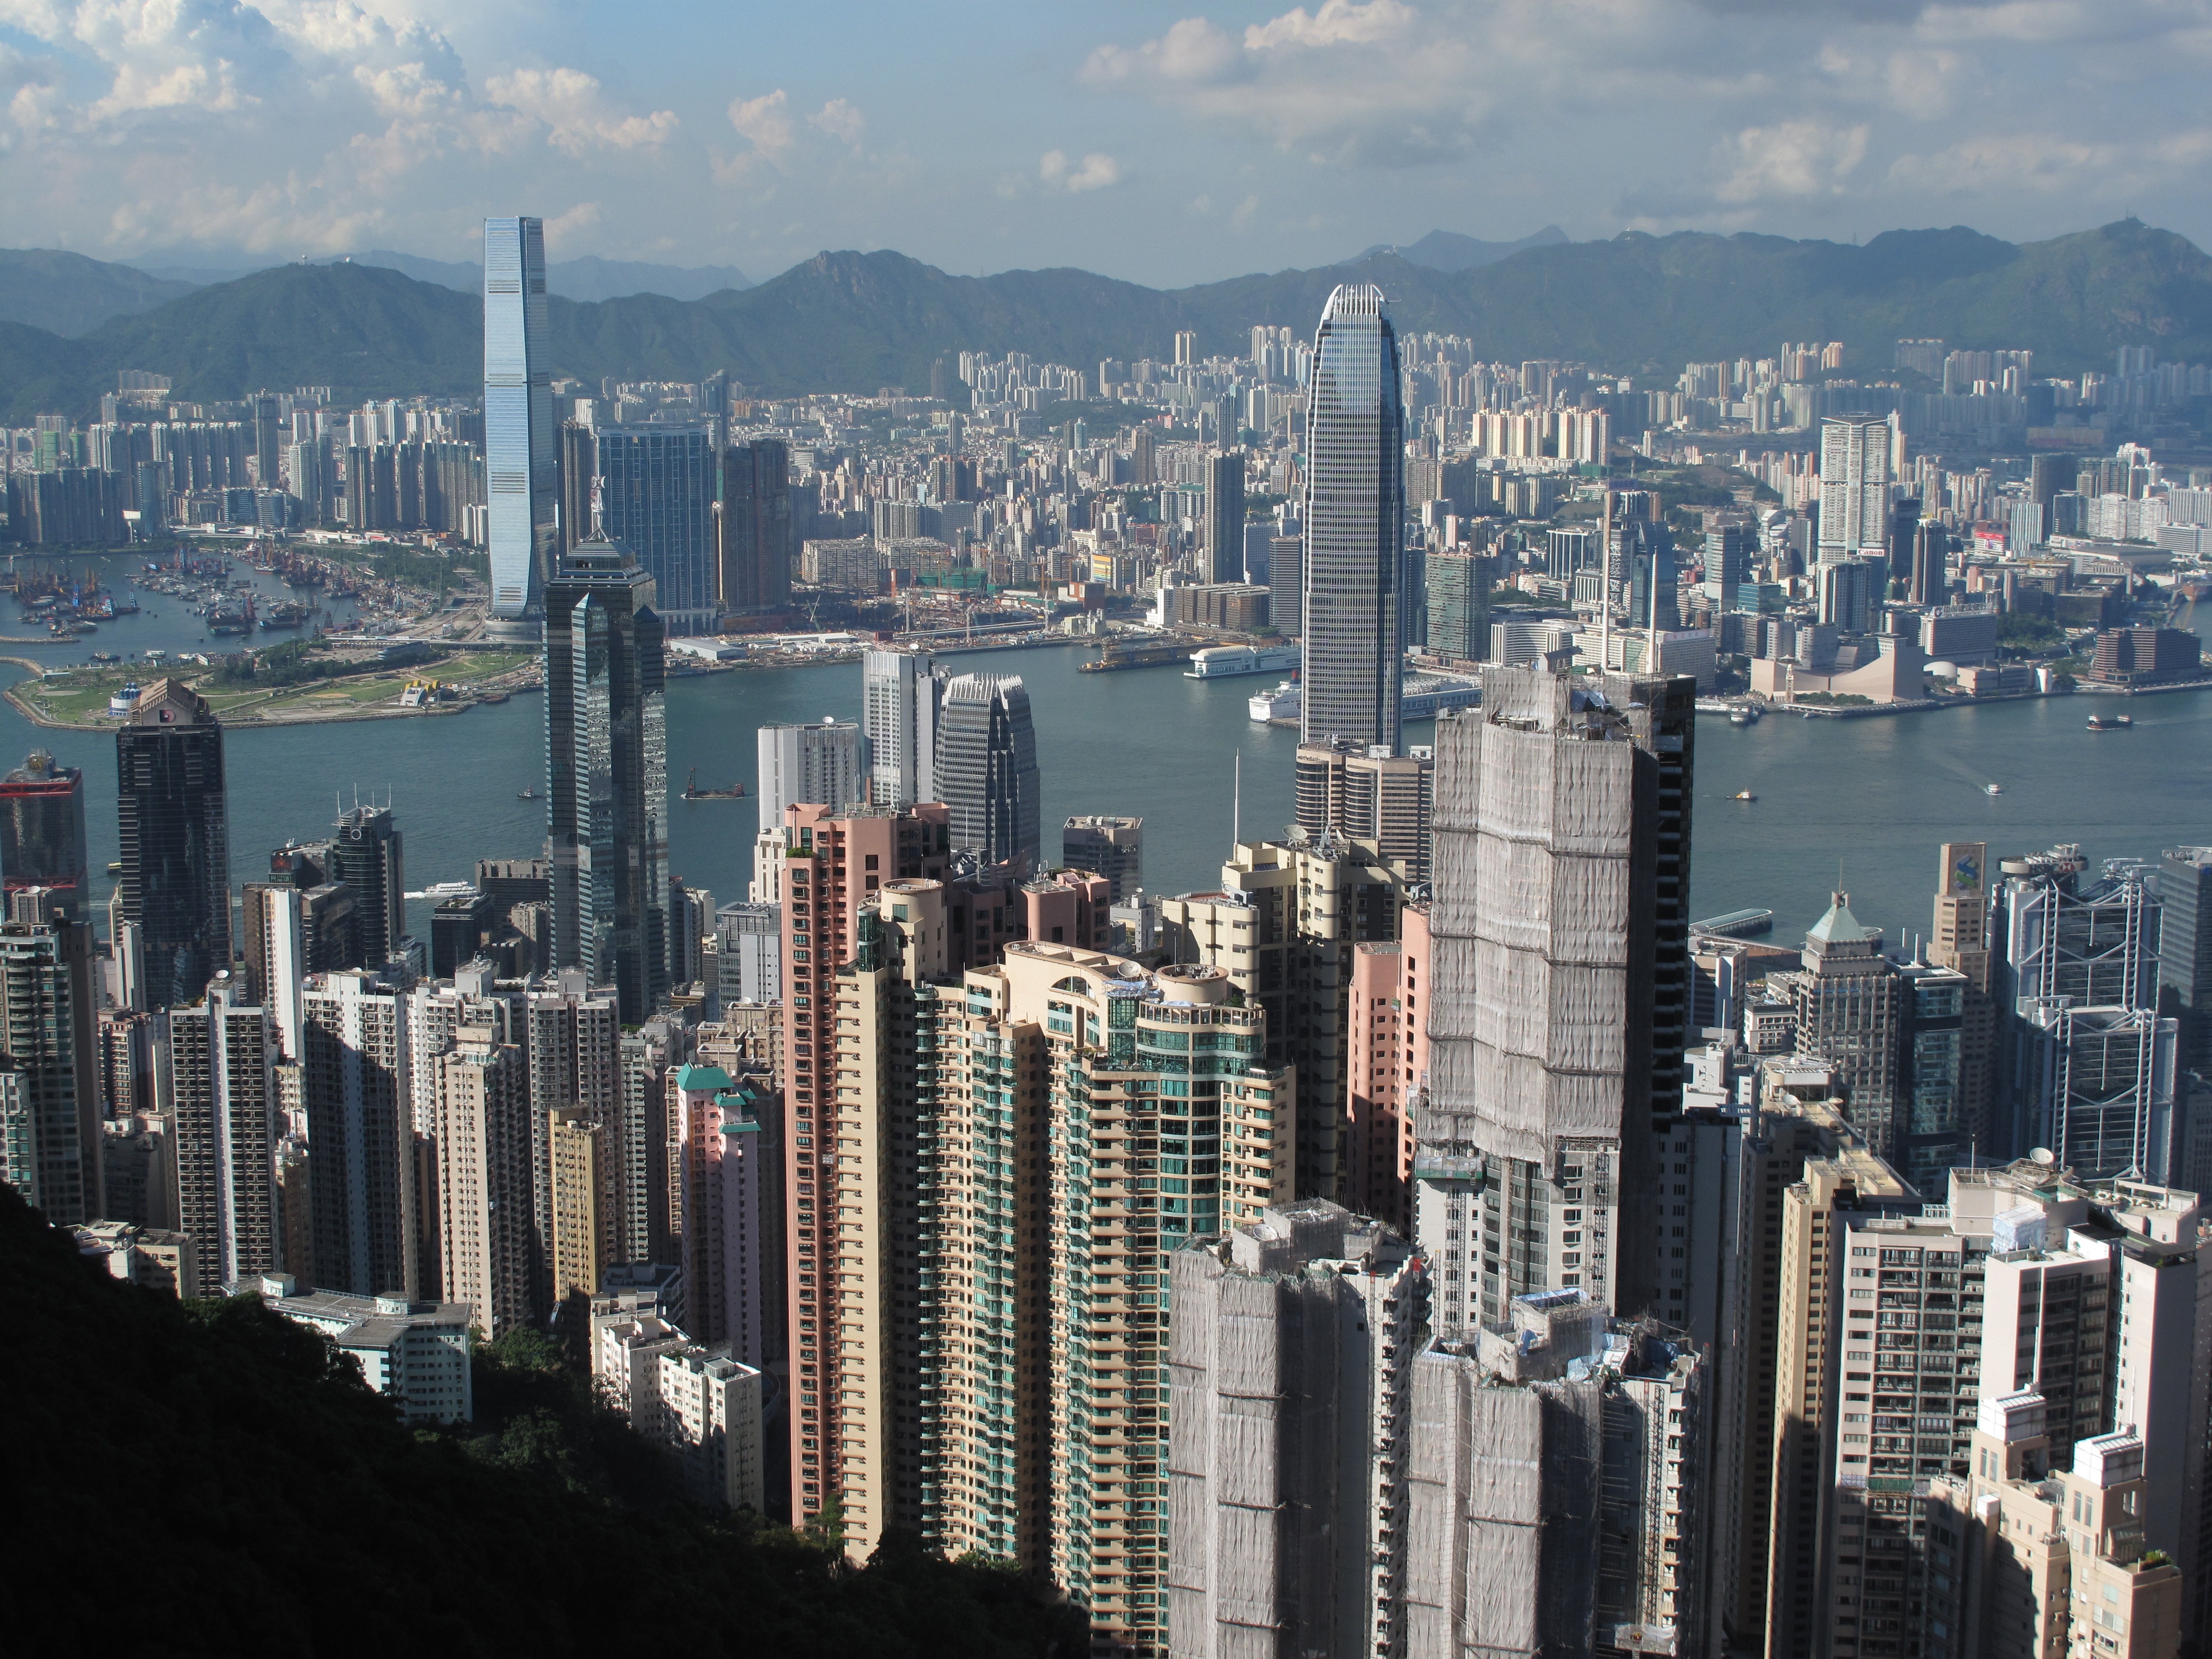
horizon, skyline, city, skyscraper, cityscape, downtown, tower, landmark, tower block, city view, hong kong, structures, skyscrapers, booked, metropolis, neighbourhood, aerial photography, urban area, residential area, geographical feature, human settlement, atmosphere of earth, metropolitan area